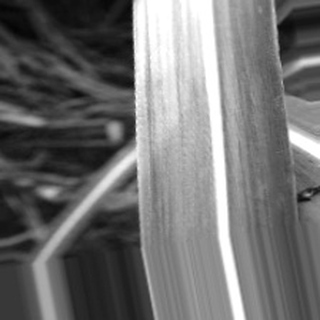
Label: sugarcane_bacterial_blight